Lavochkin La-17

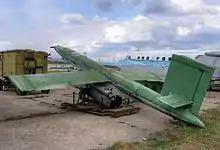
Lavochkin La-17R UAV at Khodynka Field, Moscow

Early on, development work was initiated to use the ramjet-powered La-17 as the basis for an air-launched reconnaissance drone, but because of the model's deficiencies, it did not happen. However, a ground-launched battlefield reconnaissance drone based on the La-17MM, the La-17R, was introduced in 1962. It featured a nose stretched by 54 cm (22 in) to accommodate a reconnaissance payload. Ultimately a number of different payloads were developed, including high resolution or wide area film cameras, a real-time TV camera, and a radiation monitoring instrument. The La-17R did not have the wingtip compressed air pods for high altitude operation. An improved version of the La-17R, the La-17RM, was introduced in 1965, featuring some of the refinements of the La-17MM target drone.